Fedor Krause

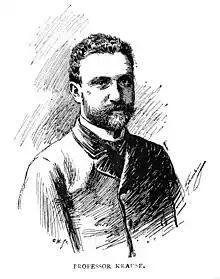
Fedor Krause (1857–1937)

Fedor Krause (10 March 1857 – in Friedland in Niederschlesien; 20 September 1937 in Bad Gastein) was a German neurosurgeon who was native of Friedland (Lower Silesia).